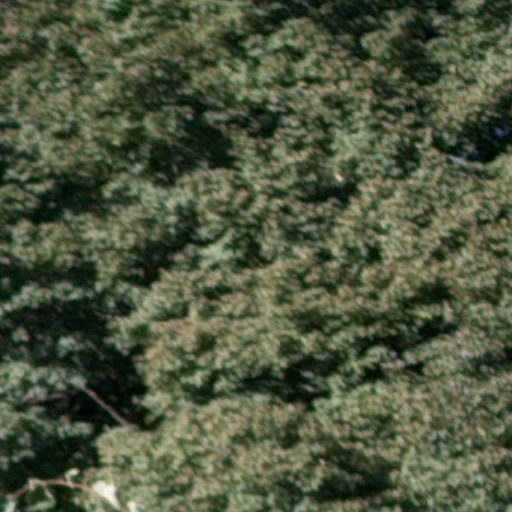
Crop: cassava